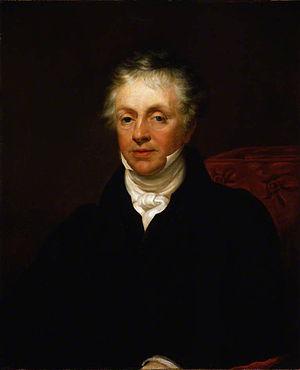
Thomas Attwood, baptisé à Londres le 23 novembre 1765, mort à Chelsea le 24 mars 1838, est un compositeur britannique.